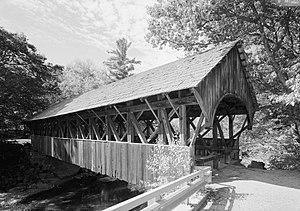
Peter Paddleford est un constructeur de ponts et un mécanicien américain, né à Enfield, le 14 septembre 1785, et mort à Littleton le 18 octobre 1859.